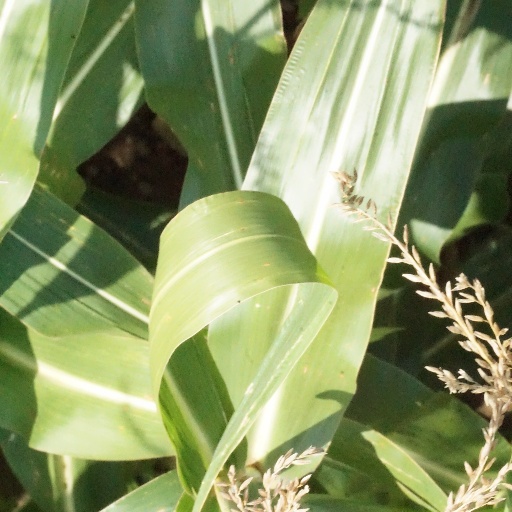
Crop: maize; corn